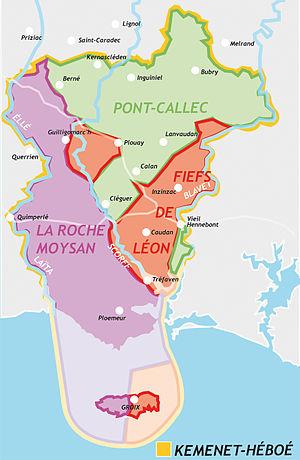
Les frontières du Kemenet-Héboé et celles de son démantellement du XIe siècle à la fin de l'Ancien Régime